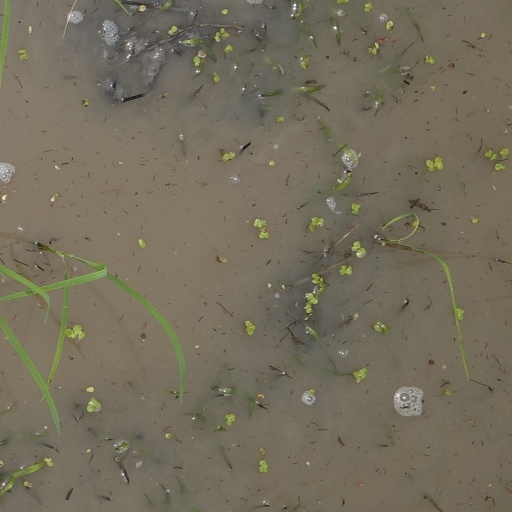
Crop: rice